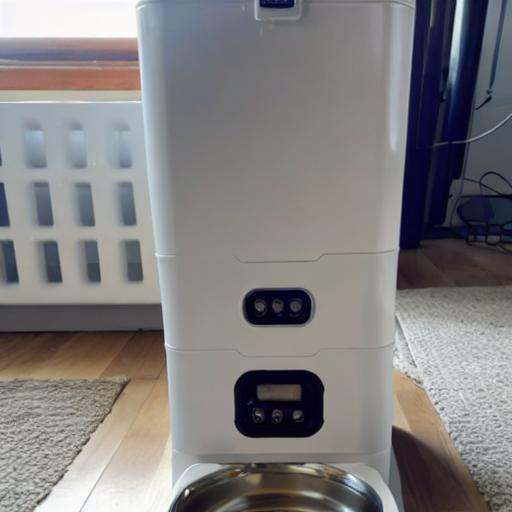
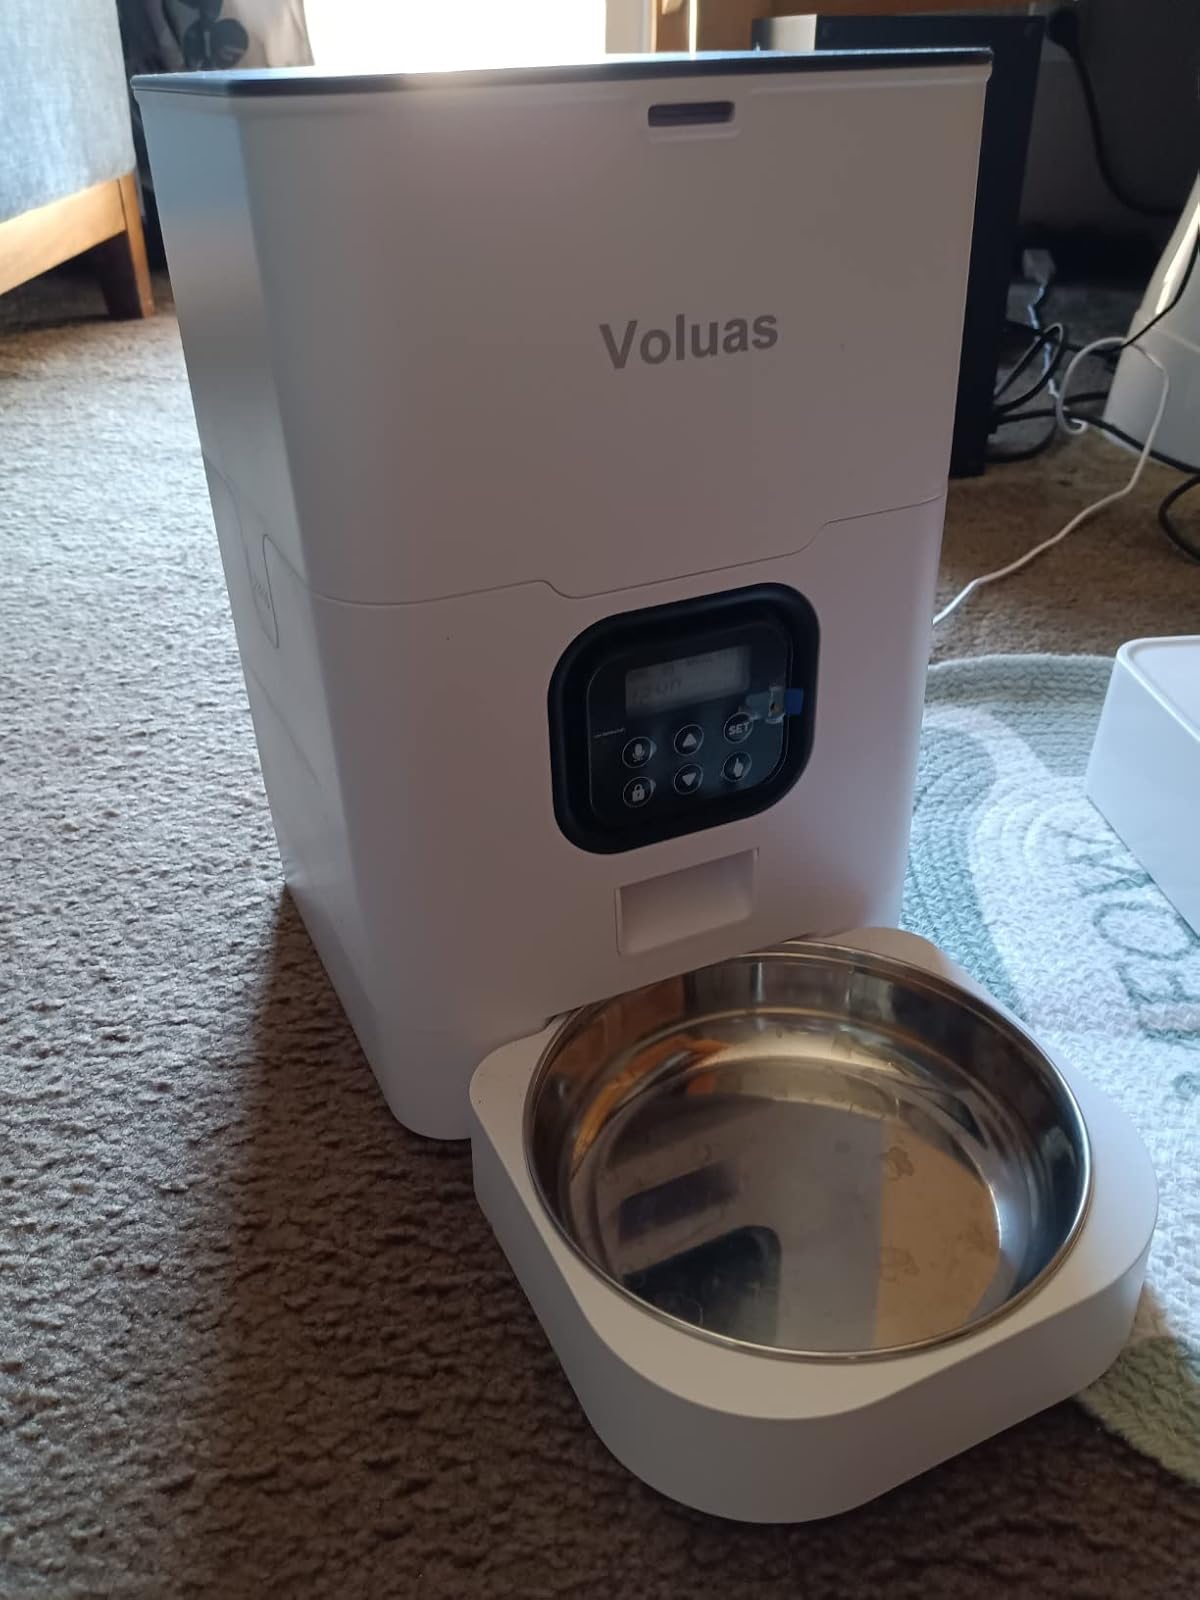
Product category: items_feeder
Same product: no